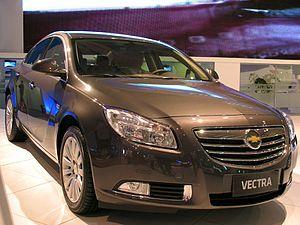
L'appellation Vectra est ambigue en Amérique latine. Elle désigne en effet 3 modèles sur 2 segments différents issu du même constructeur, à savoir: l'Opel Insignia comme on le voit ici, celle qui l'a précédée mais aussi sur certains marchés, l'Astra H européenne
L'Opel Insignia est une berline du constructeur automobile allemand Opel, dont la première génération est sortie en 2008 et la deuxième en 2017.
La Chevrolet Vectra était en fait une Opel Vectra, puis une Opel Astra de 2004 et elle est vendue exclusivement en Amérique du Sud. Elle existe en version 3 volumes ou 5 portes qui est une version plus sportive.